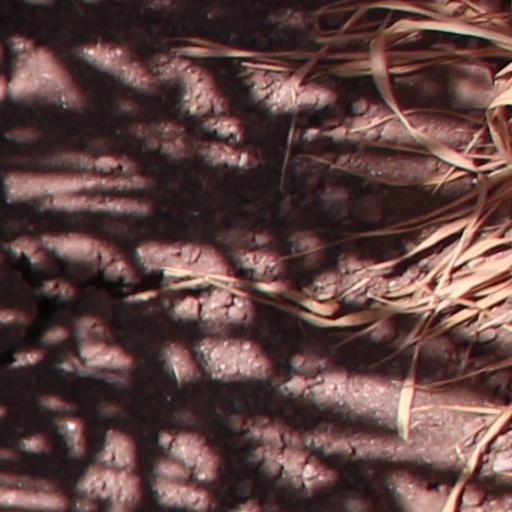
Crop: wheat